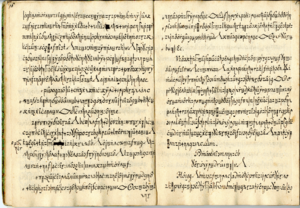
Copiale cipher
Copiale cipher, side 16-17.
Copiale cipher er et krypteret manuskript i bogform med 75.000 håndskrevne bogstaver og symboler på 105 sider. Manuskriptet er dateret til perioden 1760-1780, men selve teksten er formentlig cirka 25 år ældre. Det indeholder såvel abstrakte symboler som bogstaver fra det græske alfabet og størstedelen af det latinske alfabet. Det var næsten ukendt i offentligheden, indtil et internationalt forskerteam brød koden i april 2011.